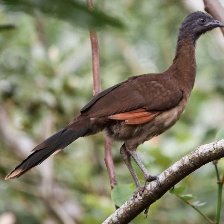
Species: GREY HEADED CHACHALACA
Scientific name: ORTALIS CINEREICEPS